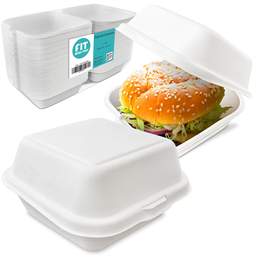
Label: paper